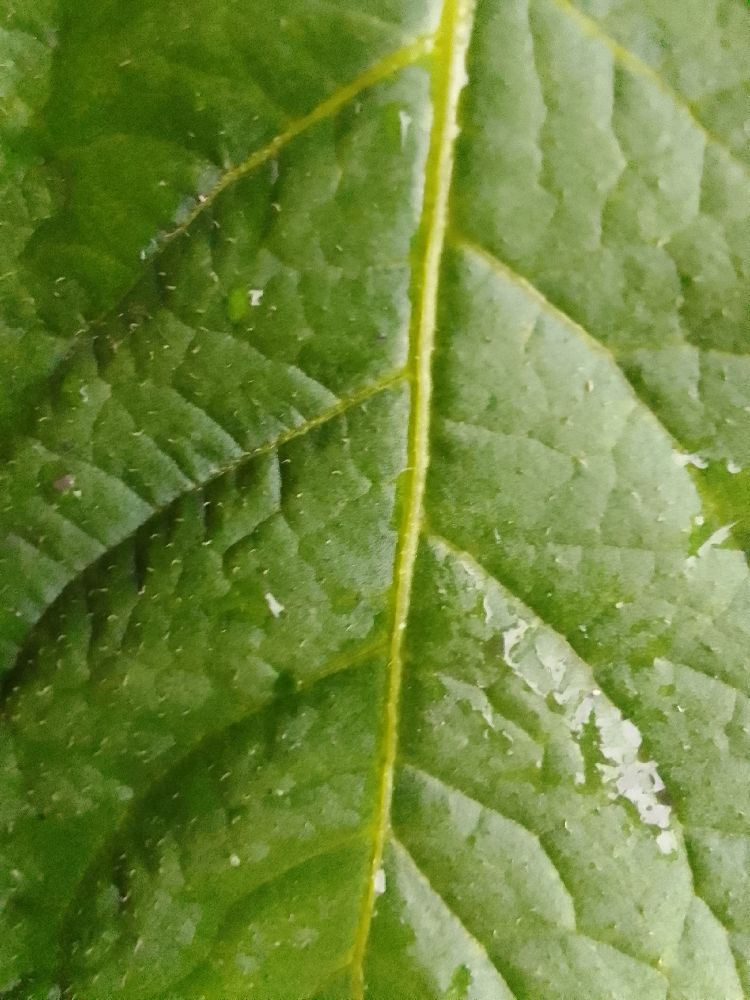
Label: Healthy